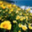
Label: poppy